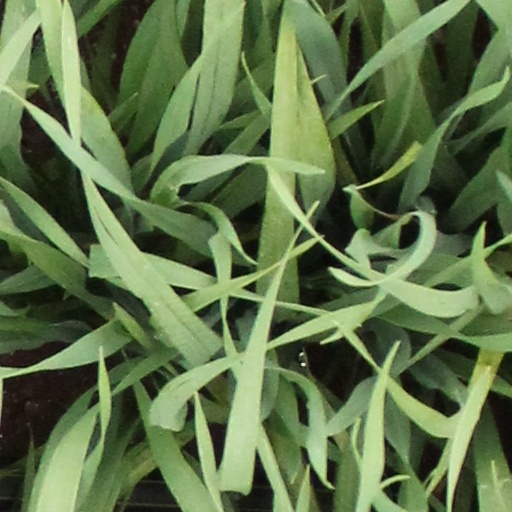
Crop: wheat